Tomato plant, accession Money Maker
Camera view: vertical (180 deg); turntable rotation: 240 degrees
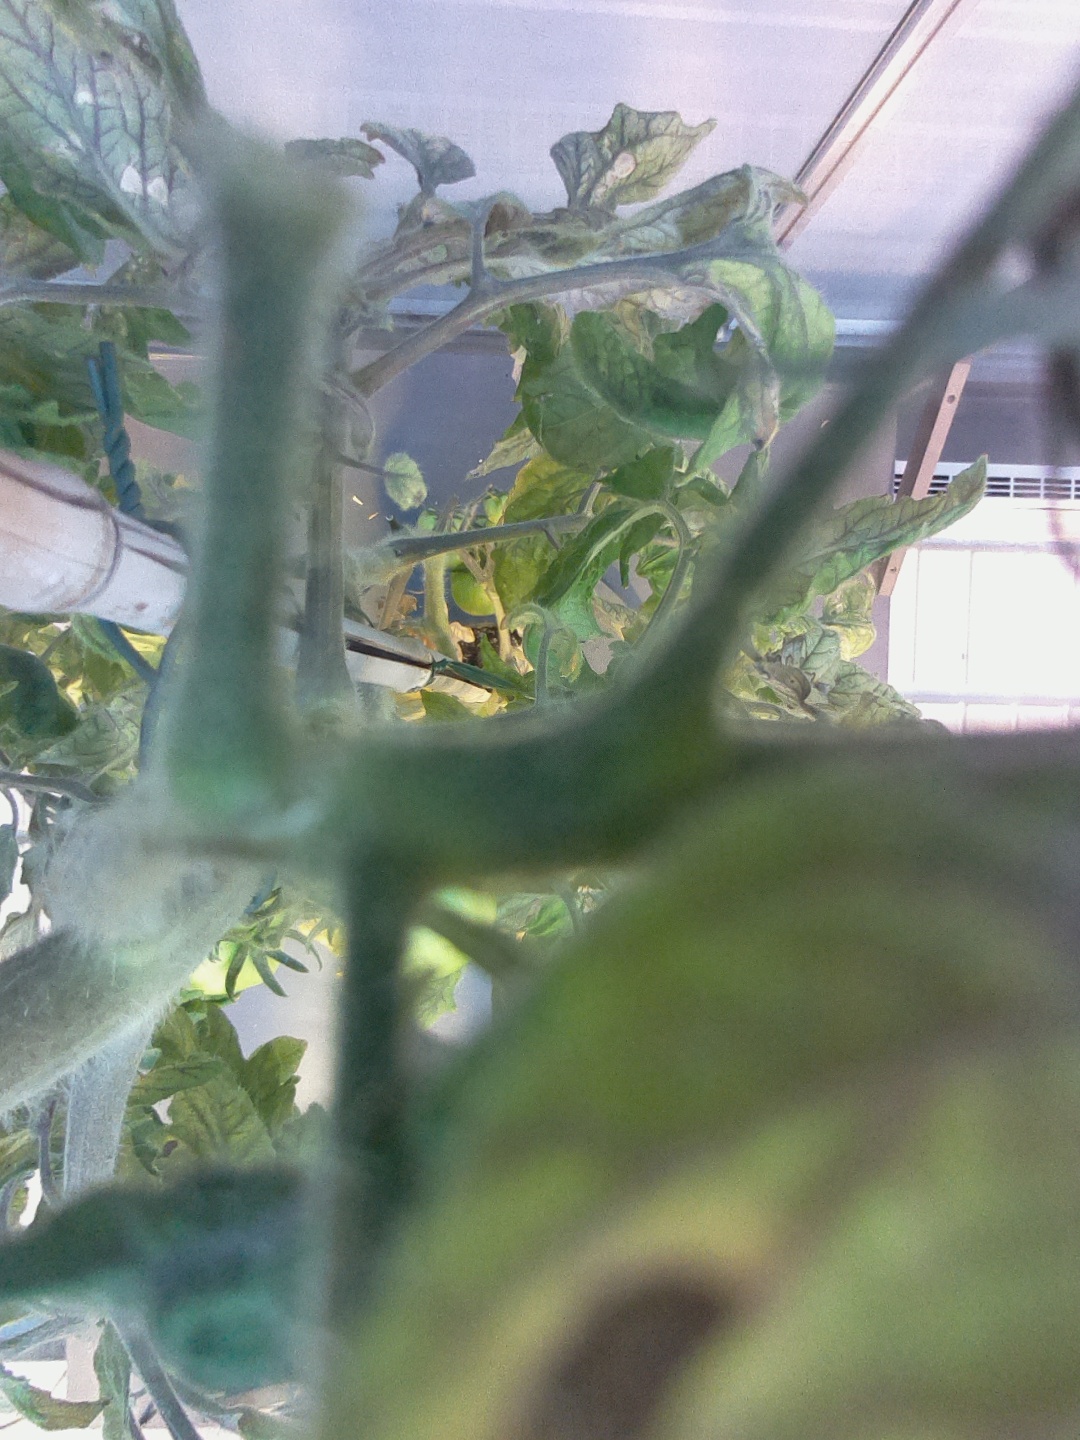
BBCH growth stage 79: 90% -100% of final fruit size